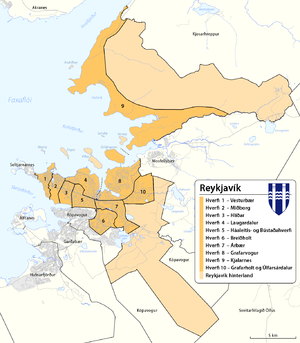
Reykjavik est la capitale de l'Islande. Elle se situe à environ 250 km au sud du cercle polaire arctique, ce qui en fait la capitale la plus septentrionale d'un État souverain. Elle s'étale entre deux fjords, dans une zone comptant de nombreuses sources chaudes, le long d'une baie. Elle est ainsi considérée comme la ville la « plus verte du monde » : on y compte environ 410 m² d'espaces verts par habitant.
Le district de Kjalarnes est un district de la capitale islandaise, Reykjavik, qui tire son nom de la péninsule de Kjalarnes.